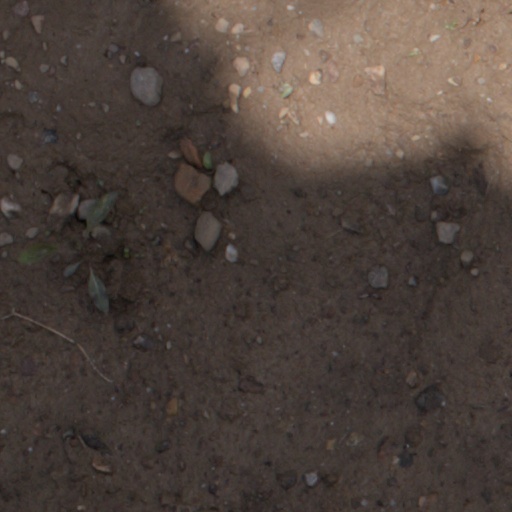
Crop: wheat